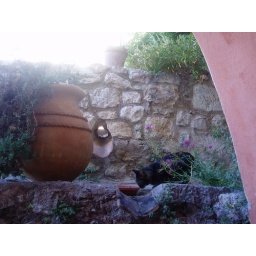
a cute cat that lived within the cobblestone town.